Bolshevization of the soviets

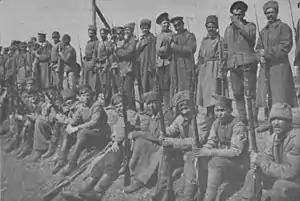
Red Guards in 1917

Against this background, in August – October 1917, an active "Bolshevization of the Soviets" took place. By the beginning of November 1917, the Bolsheviks occupied up to 90% of the seats in the Petrograd Soviet, up to 60% in the Moscow Soviet, most of the seats in 80 local Soviets of large industrial cities. In the executive committee of the Working Section of the Moscow Soviet of Workers' and Soldiers' Deputies during the elections of September 18–19, 1917, the Bolsheviks get 32 seats, the Mensheviks – 16, the Socialist Revolutionaries – 9, the United – 3, the Bolsheviks won the election of 11 out of 17 district councils. At the same time, the Socialist Revolutionaries continue to prevail in the executive committee of the Soldier Section of the Soviet.